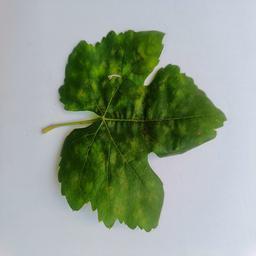
Label: Powdery Mildew